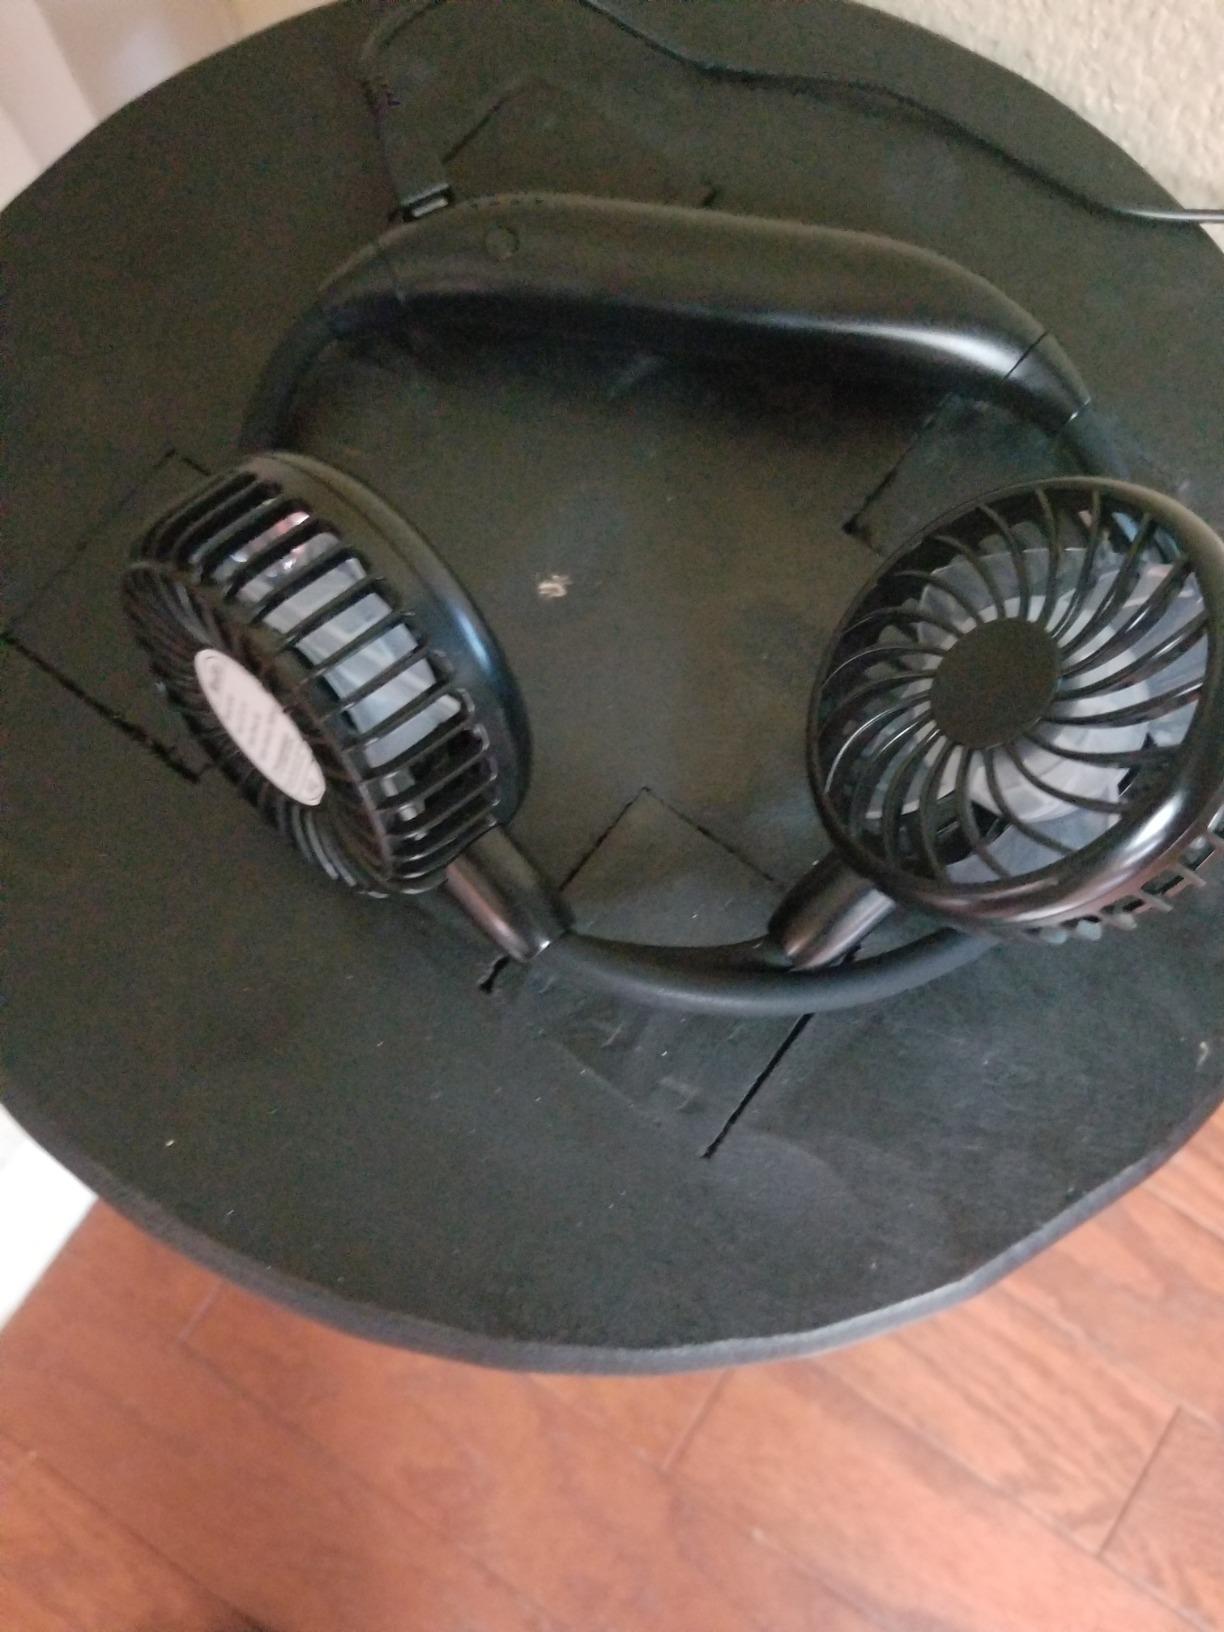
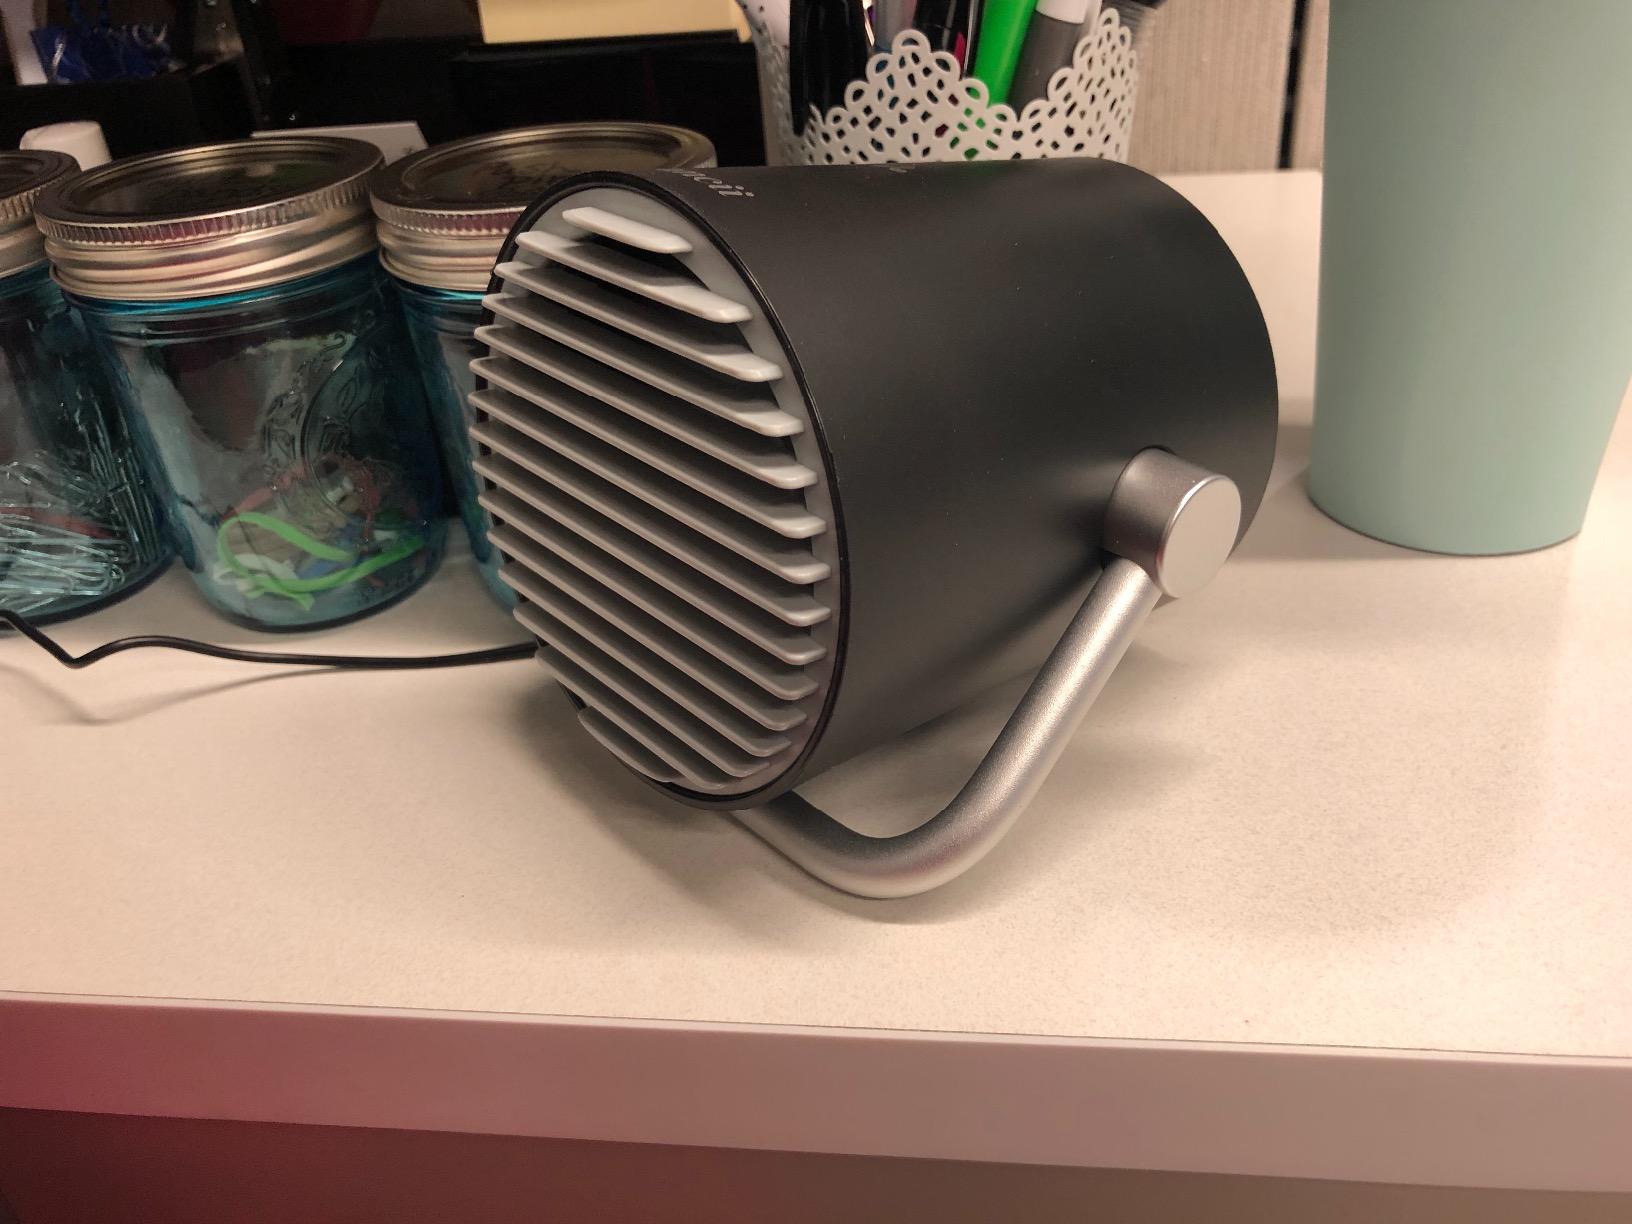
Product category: fan
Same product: no